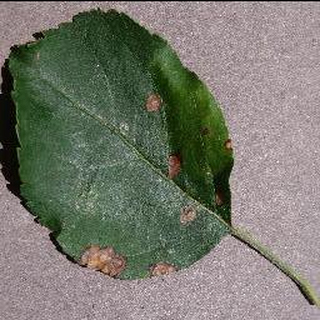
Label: apple_black_rot